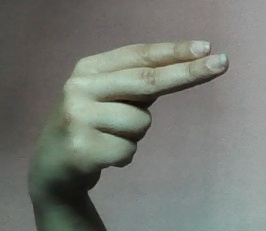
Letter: ain